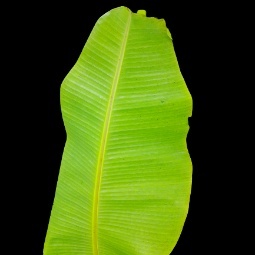
Label: Sulphur